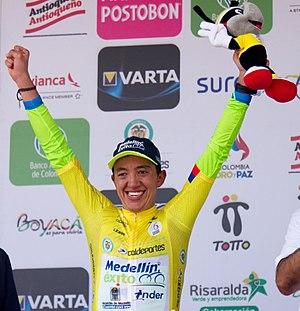
César Nicolás Paredes Avellaneda, né le 5 septembre 1992, est un coureur cycliste colombien, membre de l'équipe Medellín.